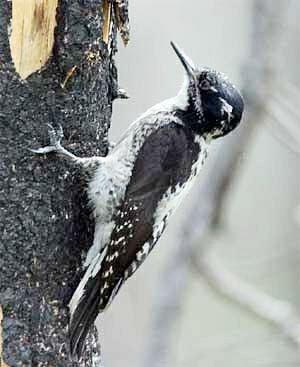
A photo of a american three toed woodpecker